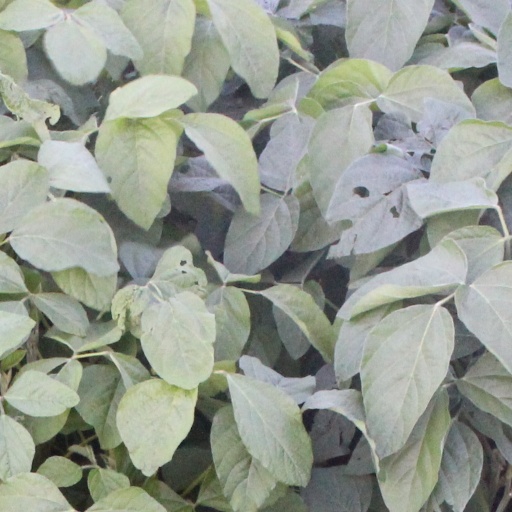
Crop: soybean